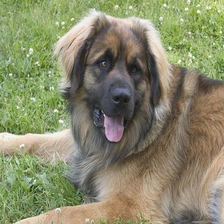
Species: dog
Breed: leonberger